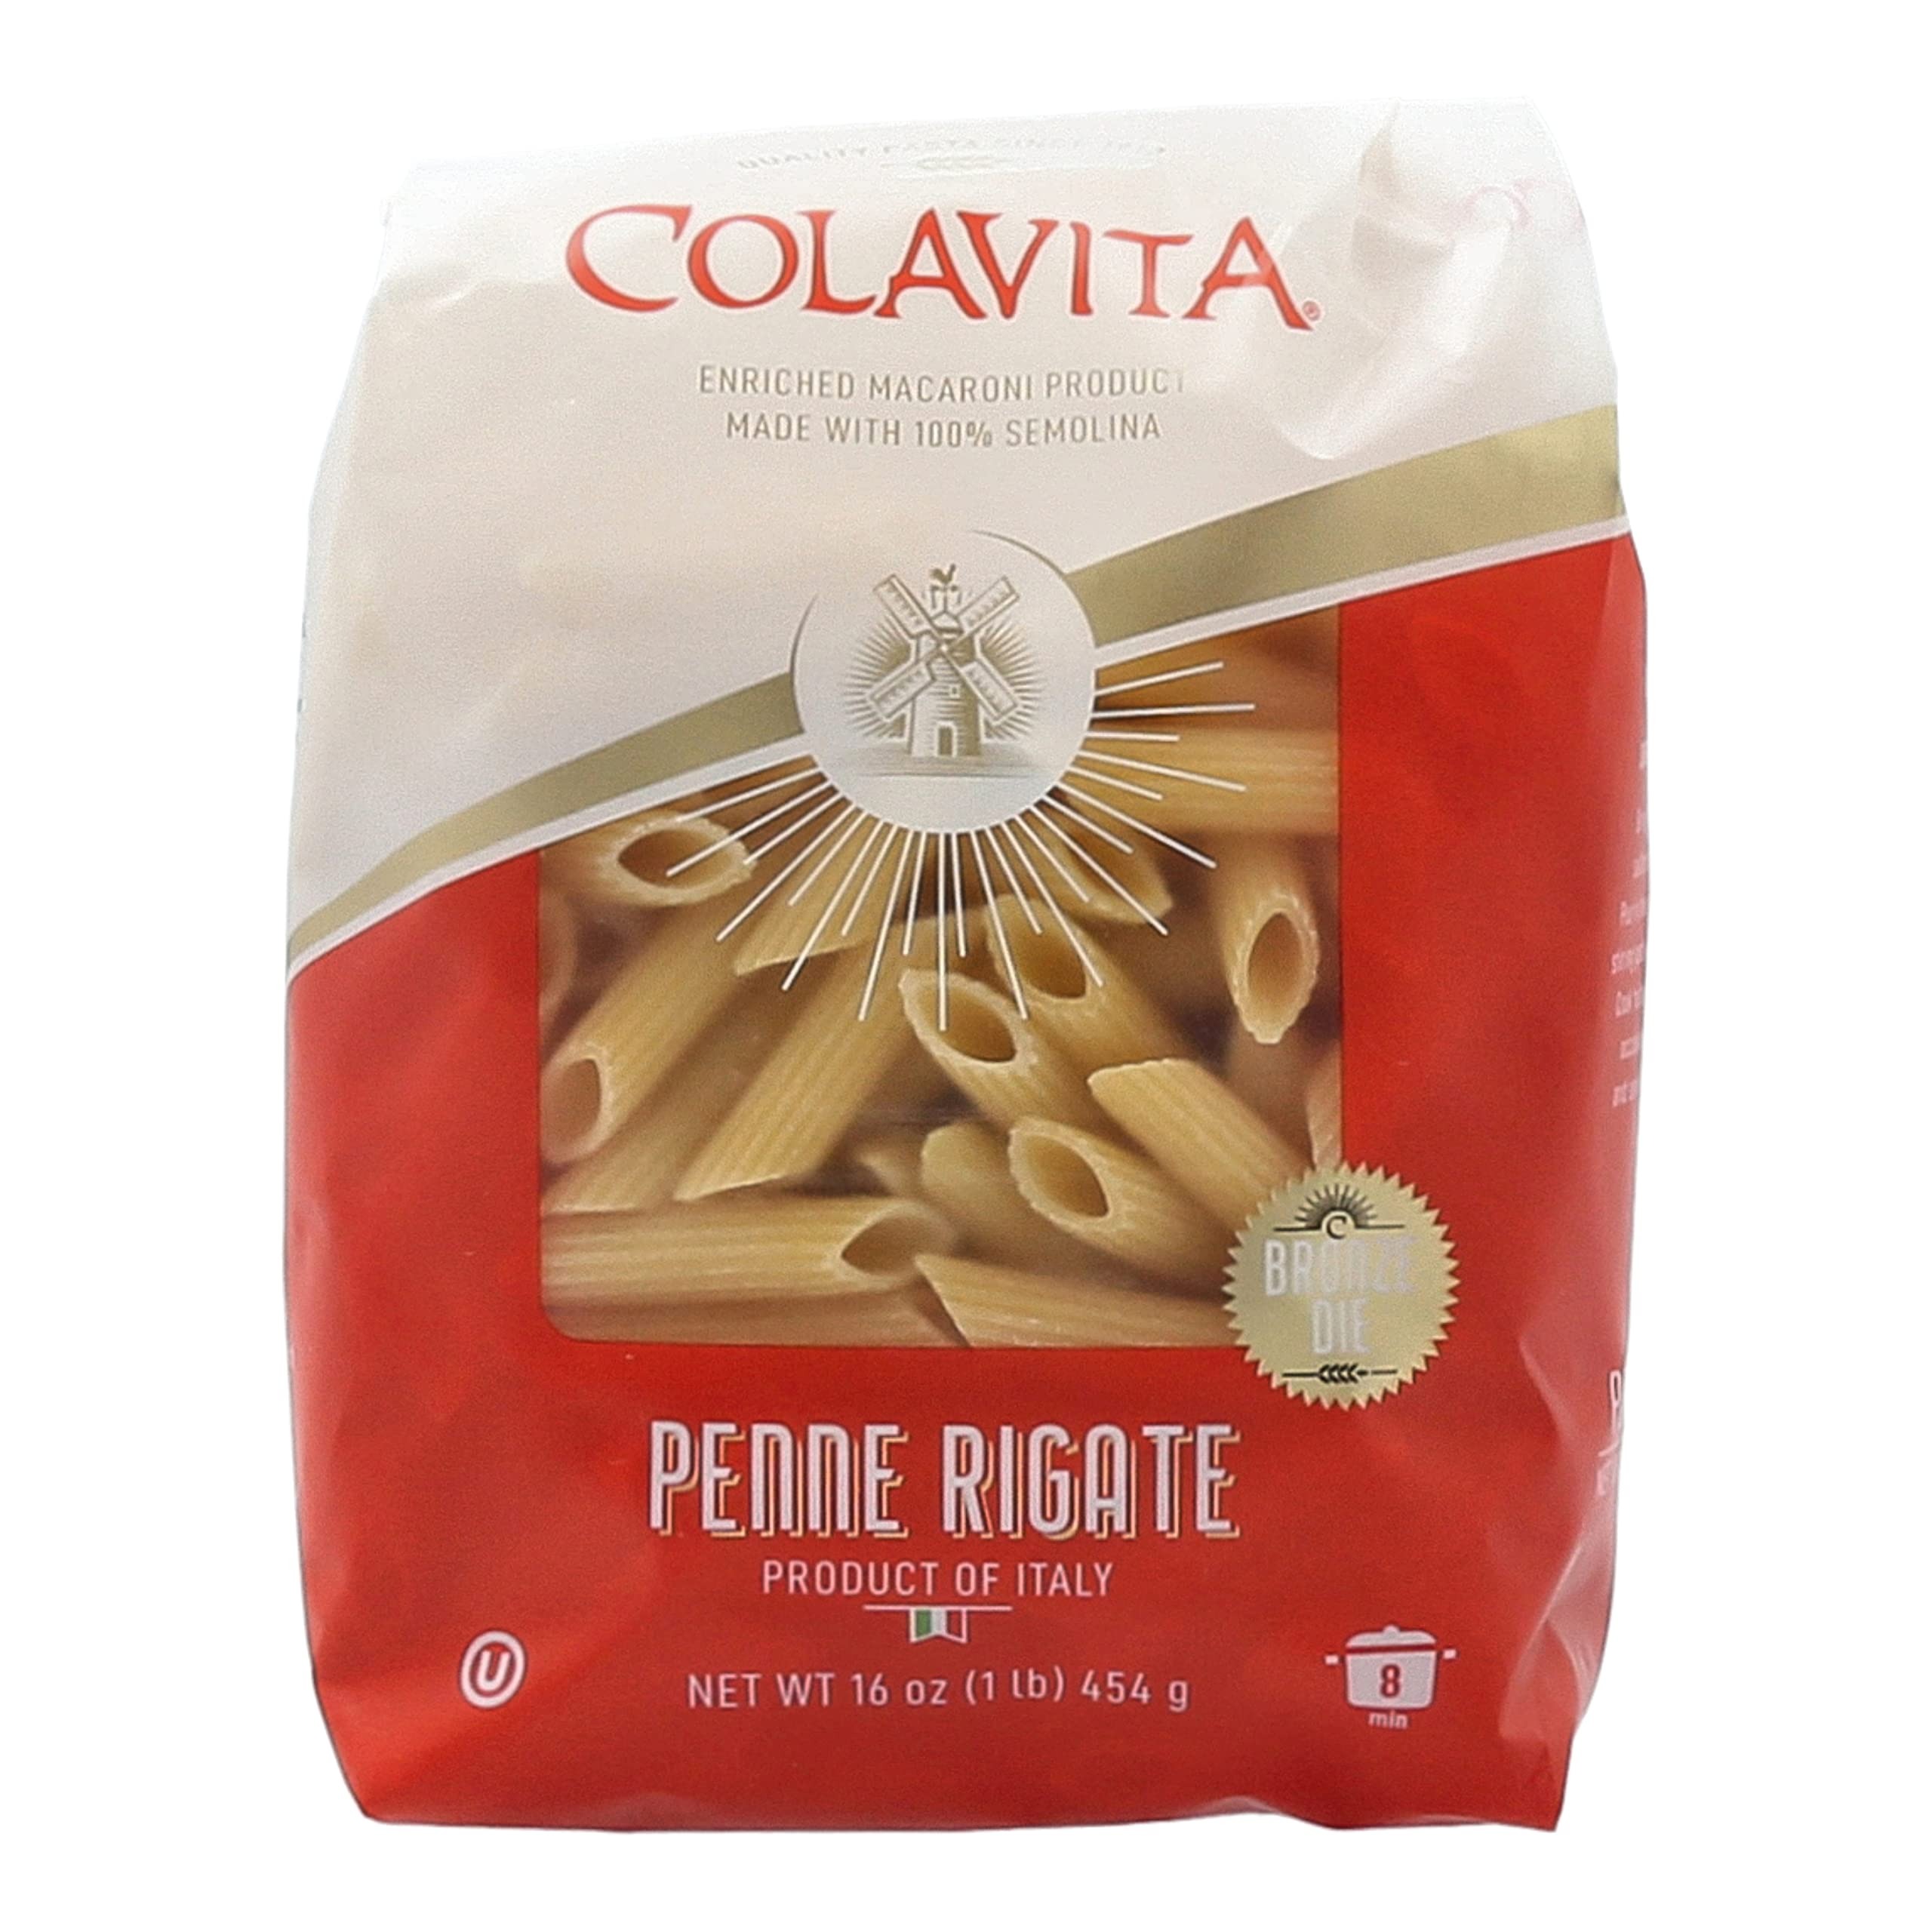
Item Name: Colavita Pasta - Penne Rigate, 1 Pound - Pack of 20
Bullet Point 1: Authentic Italian pasta with superb flavor - texture and color.
Bullet Point 2: Produced using 100% durum wheat and fresh mountain spring water with no salts or artificial ingredients added.
Bullet Point 3: Cooks in 8 minutes
Bullet Point 4: Original Italian choice for home cooks and chefs the world over.
Bullet Point 5: Colavita: A trusted family brand since 1912
Value: 320.0
Unit: Fl Oz

Price: 91.98